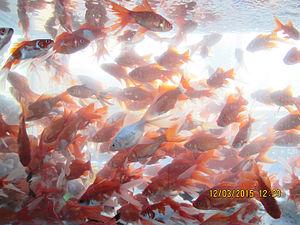
Poissons rouges à vendre dans un aquarium
Le carassin doré, dont la forme ornementale est familièrement appelée poisson rouge, est une espèce de poissons d'eau douce appartenant à la famille des cyprinidés. Sélectionné dans les élevages, on retrouve ce poisson d'eau froide dans les bassins du monde entier mais également dans les aquariums. Il est considéré de nos jours comme un animal domestique. Les formes ornementales telles que nous les connaissons au XXIᵉ siècle sont issues de la forme sauvage de l'espèce, un carassin de couleur gris doré, proche du carassin commun, vivant dans les eaux douces, calmes et tempérées d'Europe et de Chine. L'élevage sélectif pratiqué depuis les premières dynasties chinoises a permis d'obtenir des variétés dont la morphologie n'a plus beaucoup de points communs avec le carassin doré sauvage, variétés qui font l'objet de concours.